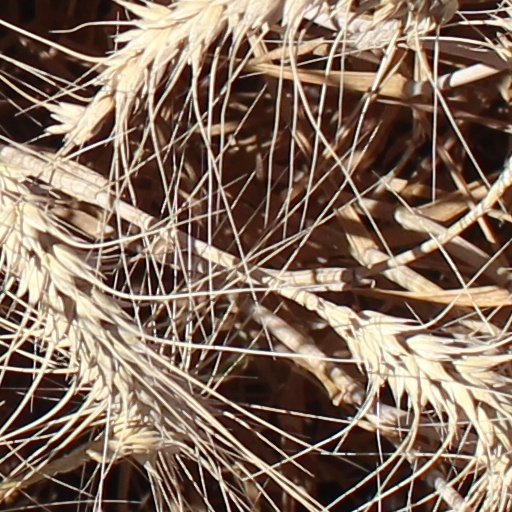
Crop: wheat